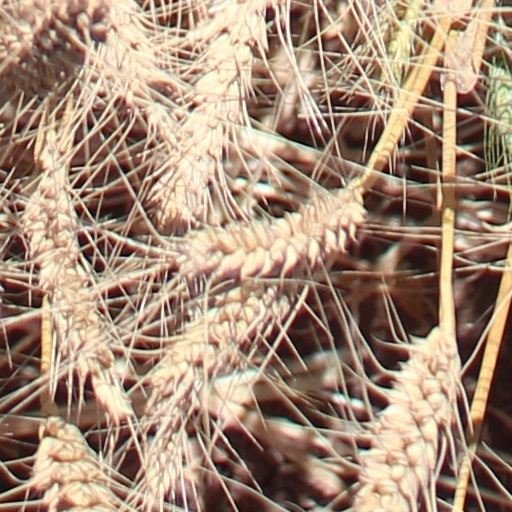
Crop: wheat